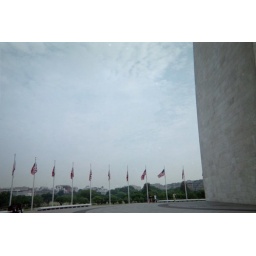
at the washinton monument w the white house in the back ground